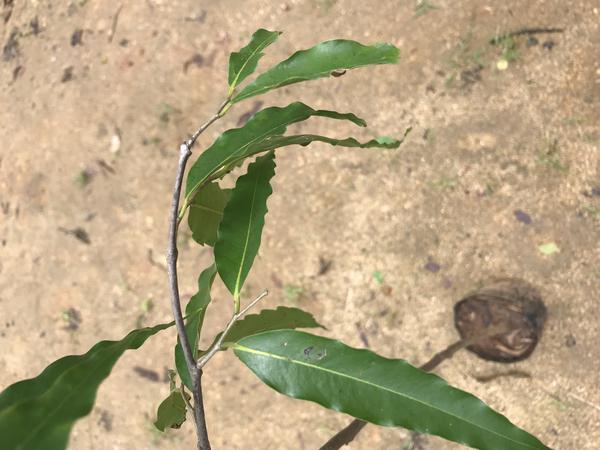
Plant: Ashoka